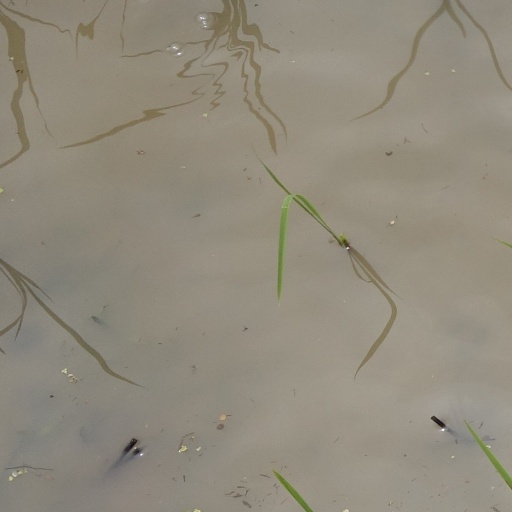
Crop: rice